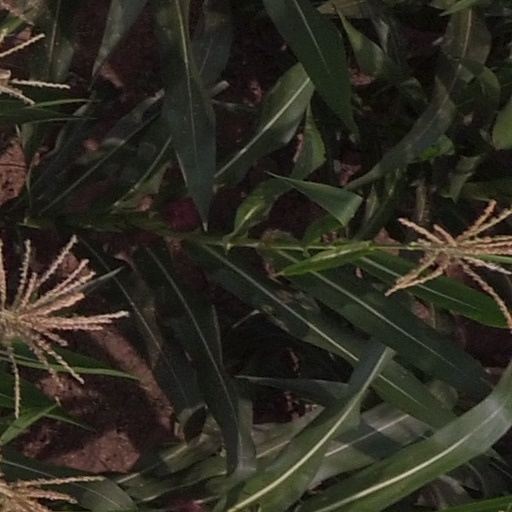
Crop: maize; corn